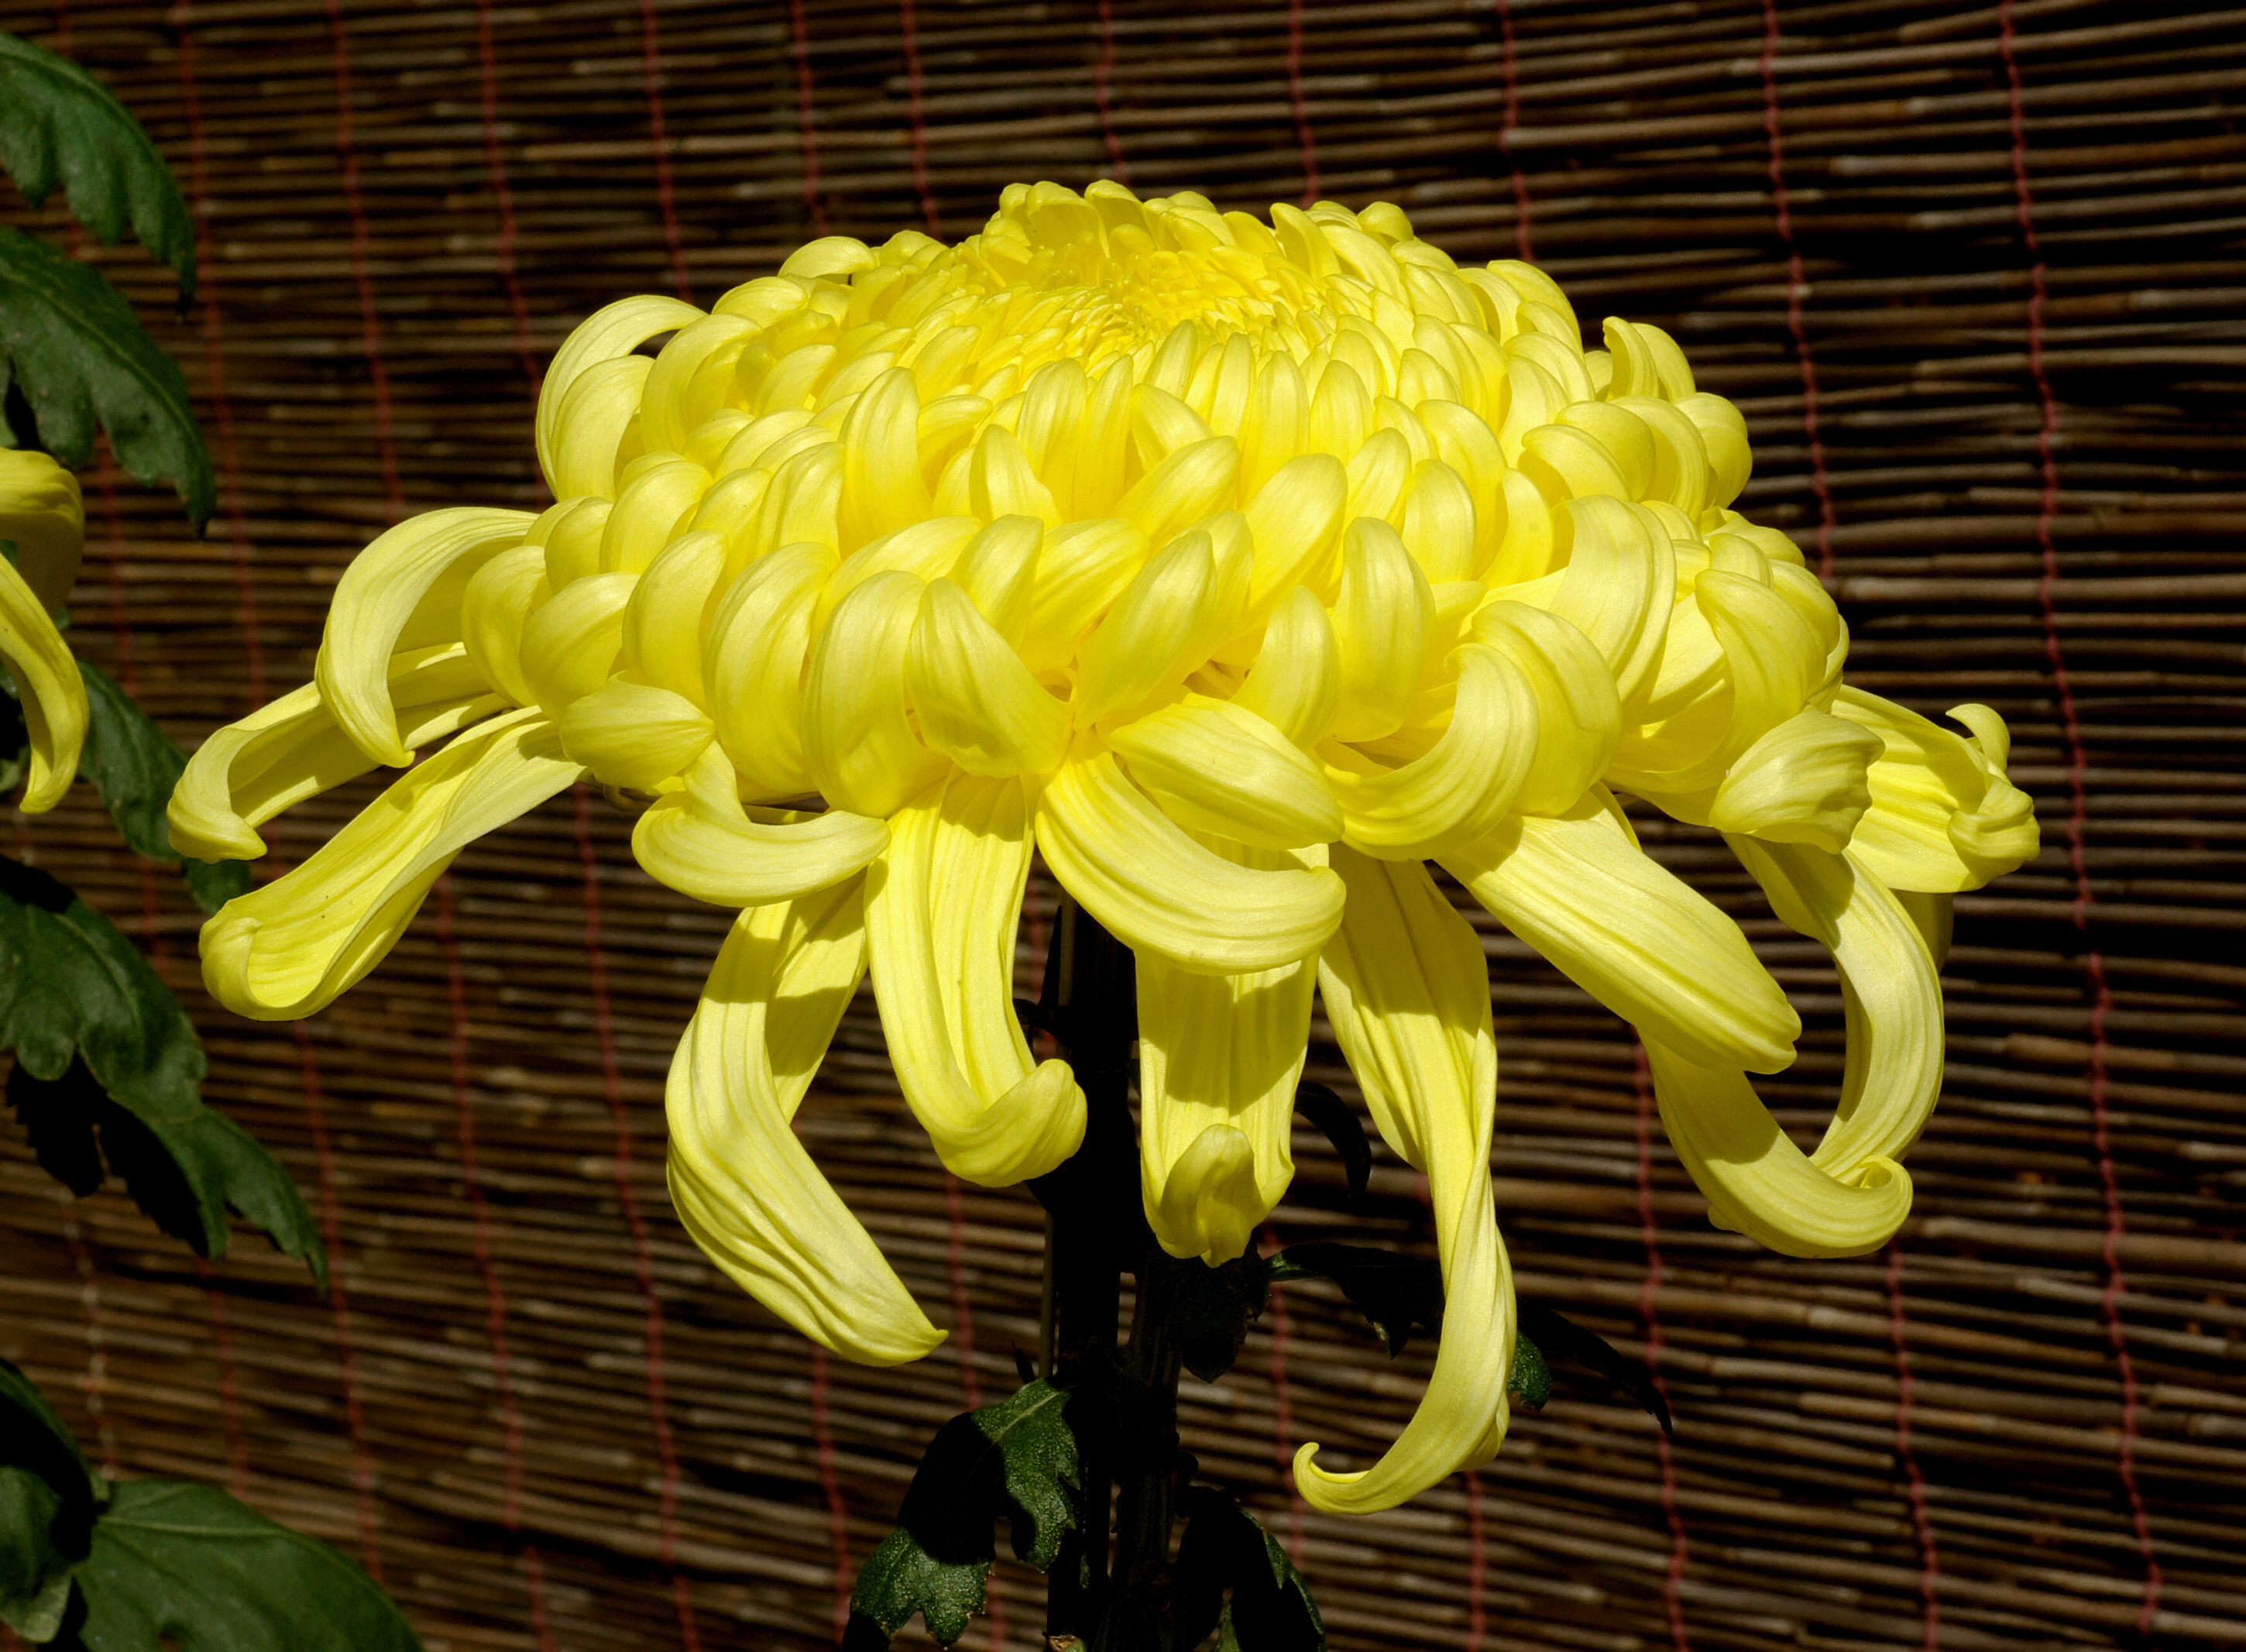
blossom, plant, flower, bloom, green, colorful, yellow, toy, flora, cheerful, bright, mum, chrysanthemum, floristry, macro photography, showy, flowering plant, daisy family, land plant, chrysanths